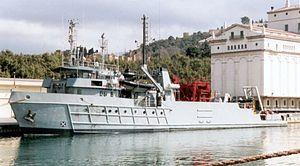
Le Neptuno (A-20) est un navire ravitailleur de sous-marins et bâtiment base de plongeur de l'armada espagnole.
Un ravitailleur de sous-marins est un type de navire dont la fonction est le ravitaillement et la maintenance des sous-marins.
Bâtiment-base de plongeurs ou Bâtiment-base de plongeurs démineurs dans la marine française sont un type de navire de guerre gérant la plongée sous-marine à but militaire, soit un navire auxiliaire d'appui aux plongeurs.
Voici la liste des bâtiments de l'Armada espagnole en service.